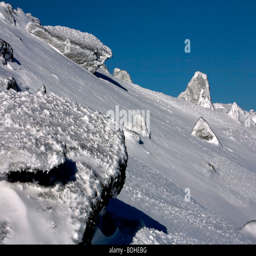
jagged rocks on the snow covered slopes .